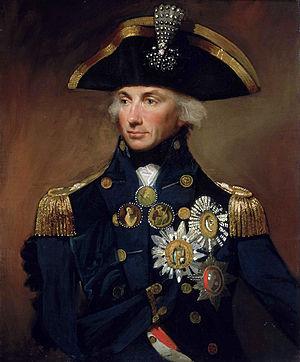
La bataille de Trafalgar oppose le 21 octobre 1805 la flotte franco-espagnole sous les ordres du vice-amiral Villeneuve, à la flotte britannique commandée par le vice admiral Nelson.
Les grandes invasions napoléoniennes de la péninsule Ibérique, menées dans le cadre de la « Guerre d'Espagne », donnent lieu à ce que l'on nomme la « Guerre d'indépendance espagnole » en Espagne, et à ce que l'on appelle la « Guerre péninsulaire » au Portugal.
Le HMS Agamemnon, surnommé Eggs-and-Bacon, est un navire de ligne de 3ᵉ rang de classe Ardent possédant 64 canons. Appartenant à la Royal Navy, il participe à la guerre d'indépendance des États-Unis, aux guerres de la Révolution française et aux guerres napoléoniennes. C'était le navire favori d'Horatio Nelson. Nommé d'après le héros grec Agamemnon, il est le premier navire de la Royal Navy à porter ce nom.
Le Çelenk est une décoration de l'Empire ottoman. C'est un ornement ressemblant à un petit turban constituées d'une fleur avec des feuilles et des bourgeons, ainsi que des rayons.
Edmund Nelson est un prêtre anglican britannique et le père de l'amiral Horatio Nelson.
La paroisse de Nelson est à la fois une paroisse civile et un district de services locaux canadien situé dans le comté de Northumberland, à l'est du Nouveau-Brunswick.
La bataille d'Aboukir fut une importante bataille navale qui opposa les flottes britannique et française dans la baie d'Aboukir, près d'Alexandrie en Égypte entre le 1ᵉʳ et le 2 août 1798.
L'alliance anglo-portugaise, ou alliance luso-britannique est une alliance diplomatique et militaire entre le Portugal et l'Angleterre, complétée par une série de traités commerciaux. Inaugurée avec le traité de Londres de 1373, elle est mise en activité à la bataille d'Aljubarrota en 1385 et scellée par le traité de Windsor en 1386. Activée et renforcée au fil des siècles, elle est la plus ancienne alliance diplomatique et militaire encore en vigueur au monde actuellement.
Le HMS Temeraire est un navire de ligne de deuxième rang de 98 canons construit pour la Royal Navy. Deuxième navire de la classe Neptune, il est lancé en 1798. Il sert au cours des guerres de la Révolution française et napoléoniennes, la plupart du temps lors de blocus ou d'escorte de convois. Il ne participe activement qu'une seule fois au combat, à la bataille de Trafalgar en 1805, mais acquiert une plus grande notoriété ultérieurement par les représentations ou les citations qui en sont faites en littérature et dans des œuvres d'art, notamment sous le nom de The Fighting Temeraire.
Lemuel Francis Abbot est un portraitiste britannique, célèbre pour son portrait d'Horatio Nelson longtemps exposé au 10 Downing Street, et pour ceux d'autres officiers de la Royal Navy et de personnalités littéraires du XVIIIᵉ siècle.